Sukhoi Su-31

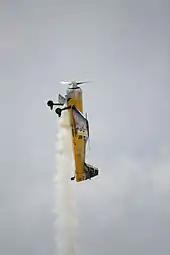
2008 World Aerobatics Champion Ramón Alonso in a Sukhoi Su-31.

The Sukhoi Su-31 is a Russian single-engined aerobatic aircraft designed by Sukhoi as a lighter and more powerful version of the Sukhoi Su-29.